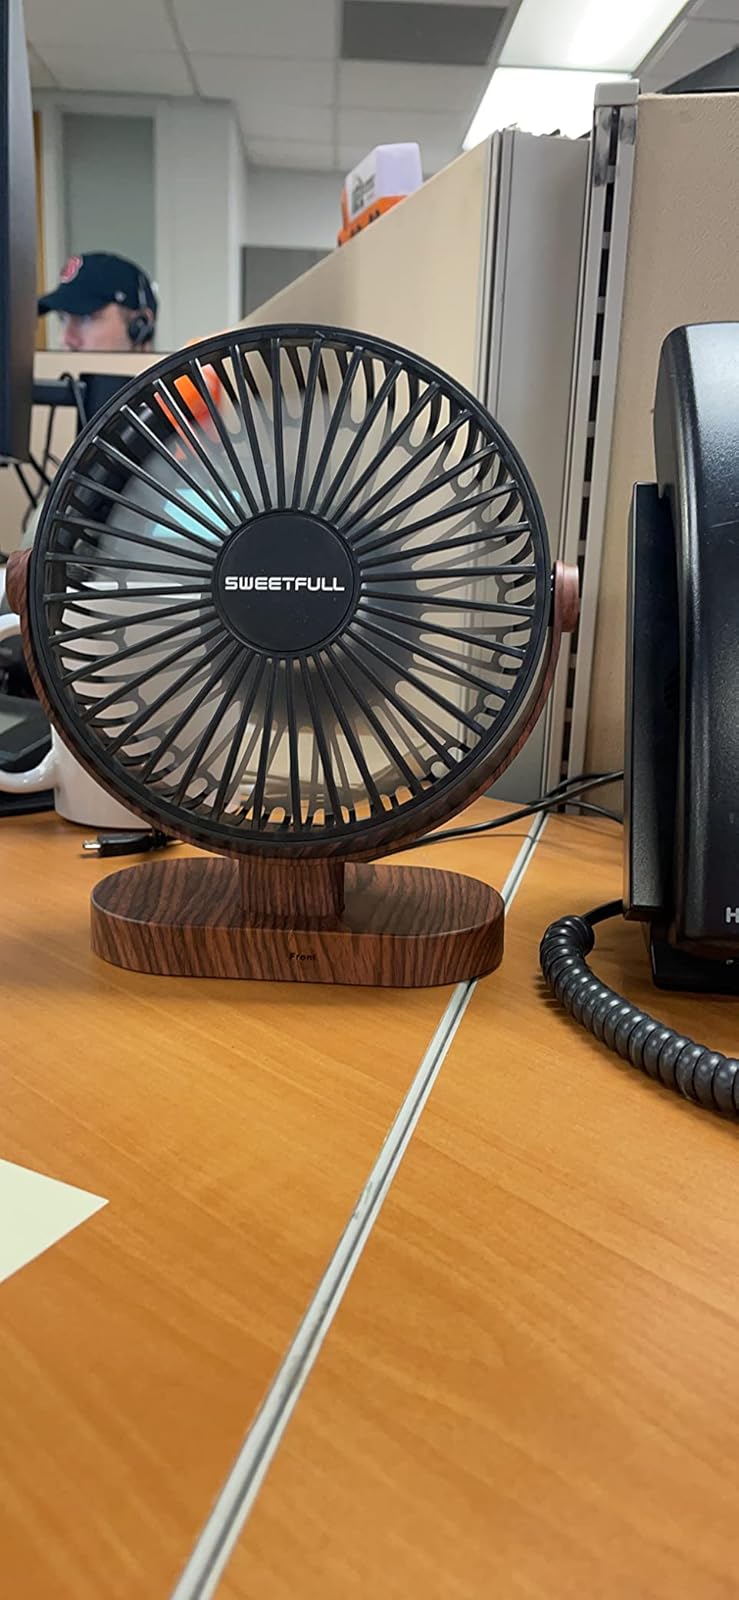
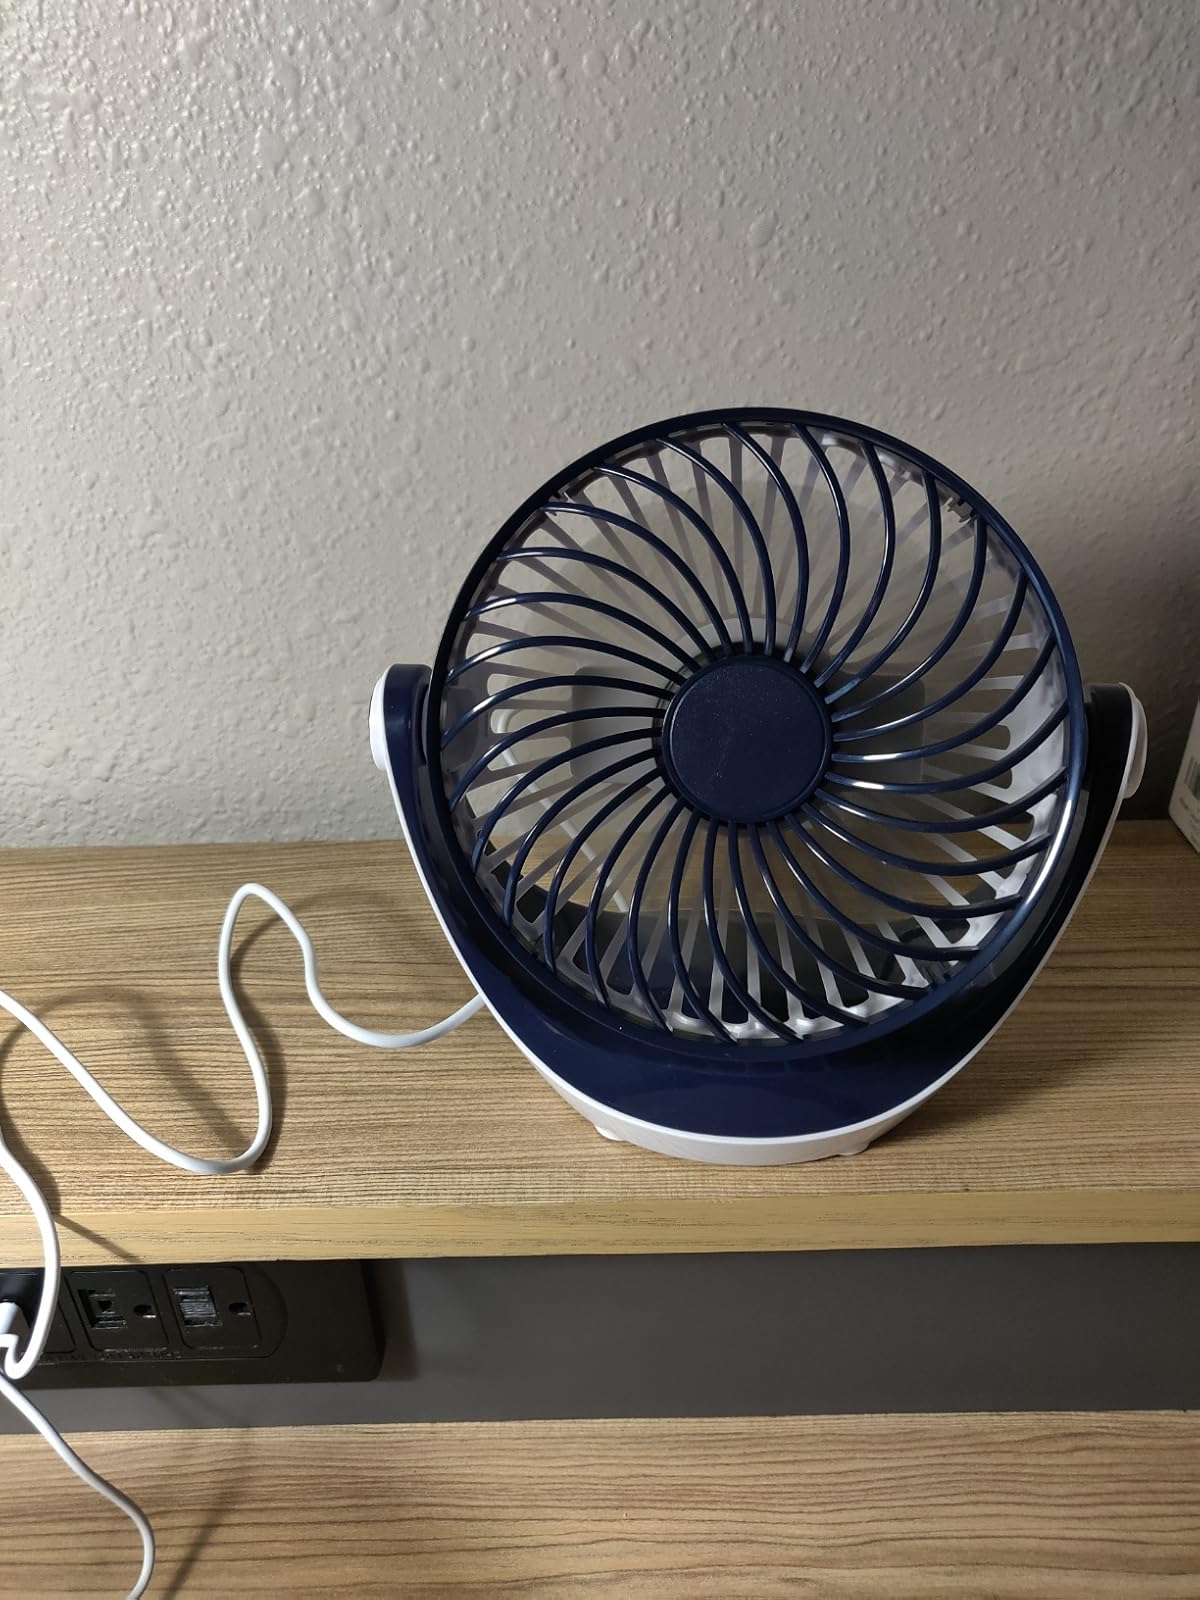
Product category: fan
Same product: no